Freydal

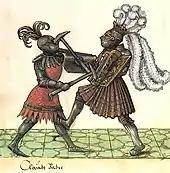
Foot combat between Freydal and Claude de Vaudry ("Freydal" ms. fol. 39, KMW)

The miniatures in the tournament book manuscript illustrate the types of jousting popular at the time, both on horse and on foot. Freydal features in each illustrated combat and his opponent is an historical figure with whom Maximilian actually jousted. Each picture, in the lower margin, identifies the name of the opponent and the other courtiers depicted.